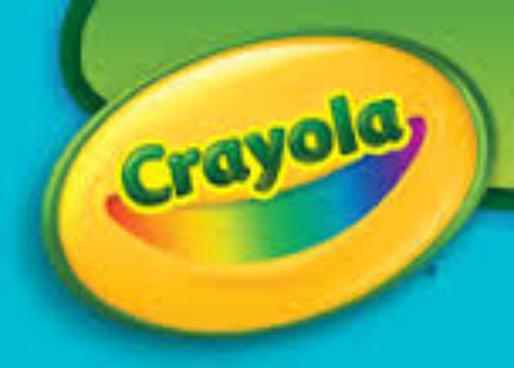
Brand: Crayola
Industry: Necessities